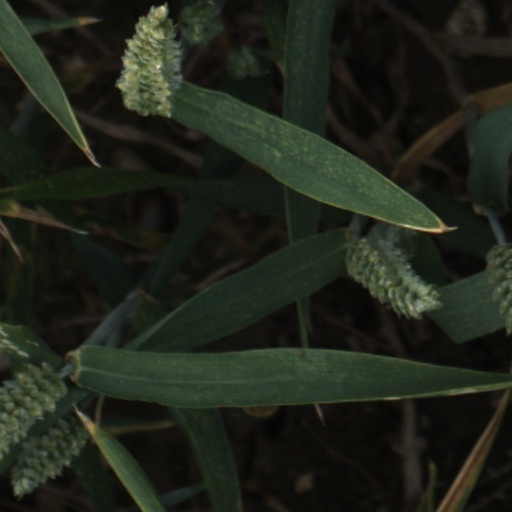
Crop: wheat